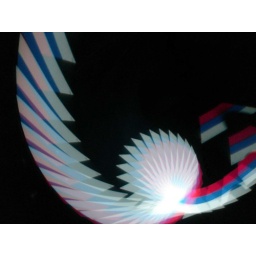
Created by throwing a camera in front of a computer screen showing a coloured image